Battle of Hong Kong

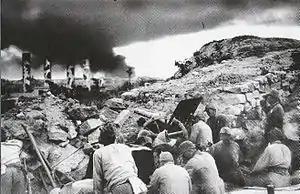
Japanese artillery in North Point

Maltby organized the defence of the island, splitting it between an East Brigade and a West Brigade. The West Brigade commanded by Brigadier John K. Lawson had its headquarters at the top of Wong Nai Chung Gap, a strategic passage between the north and south of the island. The West Brigade comprised the 2/14th Punjab covering the shoreline from Causeway Bay to Belcher's Point; the Winnipeg Grenadiers defended the southwest corner of the island and Lawson's headquarters; the Middlesex Regiment was dispersed across 72 pillboxes along the island shoreline; the 2nd Royal Scots reinforced by the HKVDC were held in reserve at Wanchai Gap; and the HKVDC had companies located at High West, Mt Davis, Pinewood Battery, Magazine Gap, Jardine's Lookout and Aberdeen Naval Base. The East Brigade commanded by Brigadier Cedric Wallis had its headquarters at Tai Tam Gap. The East Brigade comprised the 5/7th Rajputs holding pillboxes along the northeast shoreline with a company and their headquarters in the hills behind Taikoo Dockyard and a reserve company in Tai Hang; the Royal Rifles of Canada defended the island's northeast all the way around to Stanley; and two companies of the HKVDC were located at Tai Tam and Pottinger Gap.